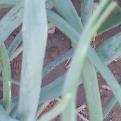
Crop: Onion
Condition: healthy-leaf